Chiquititas (2013 Brazilian TV series)

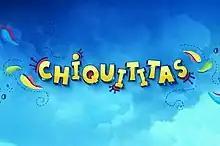

Chiquititas, also known as Chiquititas Remake, is a 2013–2015 Brazilian soap opera written by Íris Abravanel, originally aired on SBT. Based on the original series of same name created by Cris Morena, it is also a remake of the previous version for that country. The soap opera is directed by Reynaldo Boury, with Ricardo Mantoanelli directing the music videos.